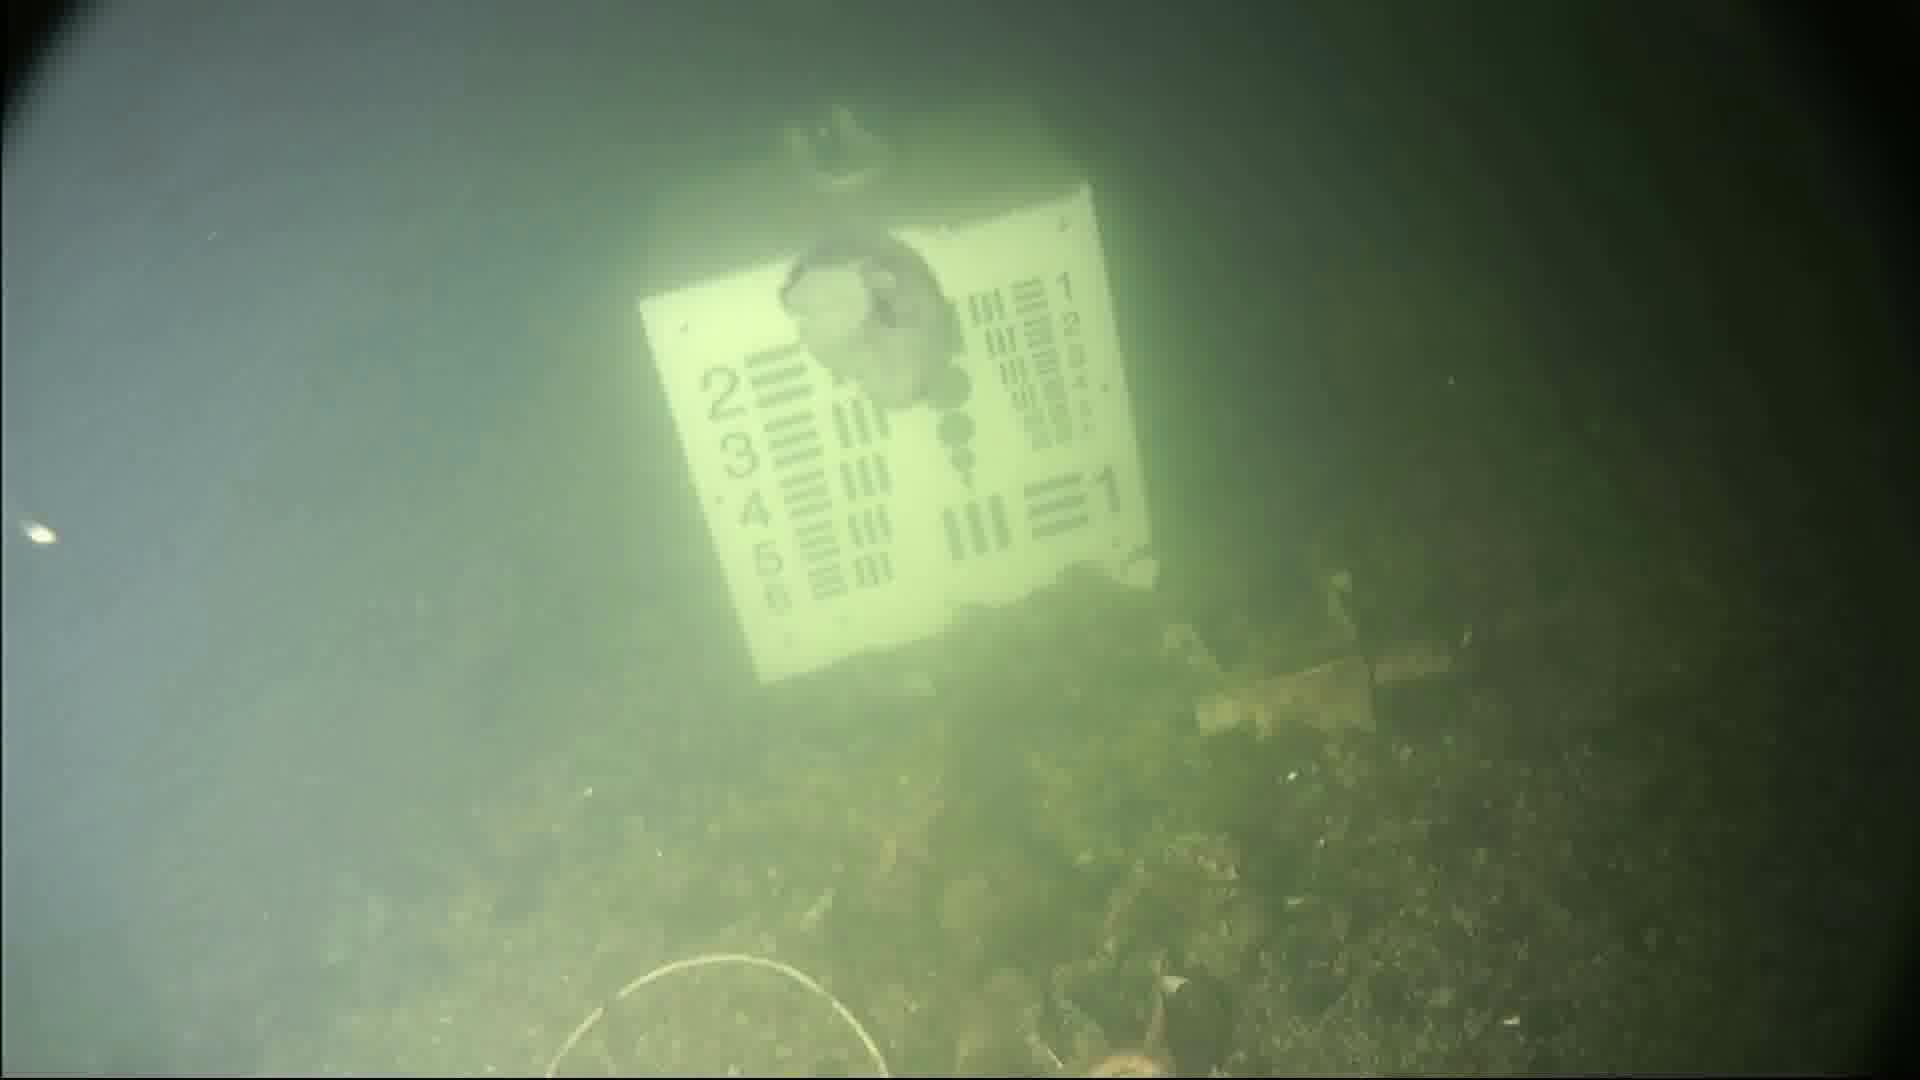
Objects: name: starfish
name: jellyfish